History of the hippie movement

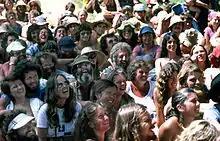
Hippies at the Nambassa 1981 Festival New Zealand

In the UK, there are a number of new age travellers who are known as hippies to outsiders, but prefer to call themselves the Peace Convoy. They started the Stonehenge Free Festival in 1974, especially Wally Hope, until the English Heritage legally banned the festival, resulting in the Battle of the Beanfield in 1985. With Stonehenge banned as a festival site new age travellers gather at the annual Glastonbury Festival to see hundreds of live dance, comedy, theatre, circus, cabaret and other performances. Others argue that it has now become too much of a commercial event, and instead opt for smaller festivals such as Beautiful Days, Sunrise Celebration, or the Big Green Gathering. In 2005, Glastonbury festival covered 900 acres (3.6 km) and attracted 150,000 people.